Somerset MRT station

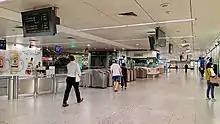
Concourse level of the station.

The station was built as part of the first phase of construction of the MRT system. Initially named Killiney, the station was renamed to its current name in November 1982 after Somerset Road, which runs above it. In January 1984, a joint venture between Borie SAE, Cogefar SPA, Traylor Bros and Ong Chwee Kou Building Contractors secured Contract 106A, the S$39.2 million contract to build Somerset station, since the joint venture was already handling construction of the tunnels adjacent to the station.